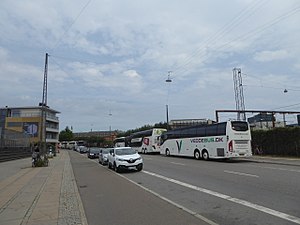
Ingerslevsgade
Ingerslevsgade med fjernbusser.
Ingerslevsgade er en gade på Vesterbro i København, der går fra Tietgensgade ved Hovedbanegården til Enghavevej.